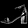
Label: Sandal